Schinderhannes

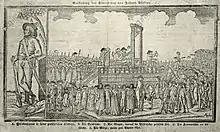
Contemporary woodcut of Bückler's execution

Bückler was sentenced to death on the basis of the statutory provision which provided for the death penalty for armed burglaries. The verdict had already been reached before the start of the main trial, since the court had already invited friends and acquaintances to the execution on 21 November 1803 in October.